Ethnic Identity and the State in Iran

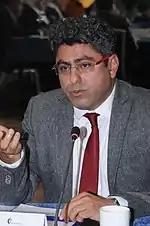
Alam Saleh at Konrad Adenauer Foundation. Beirut, Lebanon. November 2018

Alam Saleh (born 1975) is a British-Iranian political scientist and a senior lecturer in Iranian Studies at the Australian National University's Centre for Arab & Islamic Studies. He received his PhD from the University of Leeds with a thesis titled "Identity and Societal Security in Iran" (2010) and has previously taught at Lancaster University, Durham University, University of Exeter, University of Leeds, and Bradford University. Saleh is a fellow of Higher Education Academy and has published in several international journals.